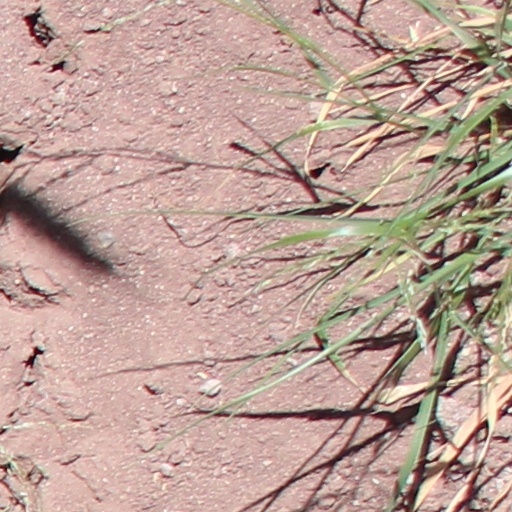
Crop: wheat